Aptamer

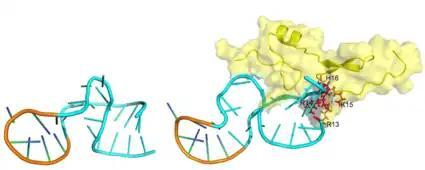
Left: Unbound aptamer. Right: the aptamer bound to its target protein. The protein is in yellow. Parts of the aptamer that change shape when it binds its target are in blue, while the unchanging parts are in orange. The parts of the aptamer that contact the protein are highlighted in red.

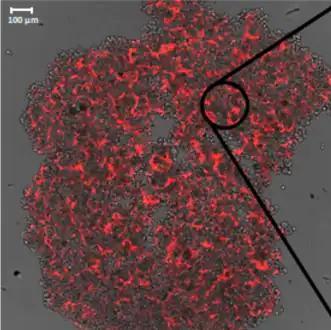
Breast cancer cells incubated with aptamers that bind selectively to biomarkers on the cancer cells, but not to healthy cells. Aptamers are linked to Alexa Fluor 594, a molecule that glows red under UV light. This type of test allows a doctor or researcher to identify cancer cells in a tissue sample from a patient.

Aptamers are oligomers of artificial ssDNA, RNA, XNA, or peptide that bind a specific target molecule, or family of target molecules. They exhibit a range of affinities (K in the pM to μM range), with variable levels of off-target binding and are sometimes classified as chemical antibodies. Aptamers and antibodies can be used in many of the same applications, but the nucleic acid-based structure of aptamers, which are mostly oligonucleotides, is very different from the amino acid-based structure of antibodies, which are proteins. This difference can make aptamers a better choice than antibodies for some purposes (see antibody replacement).